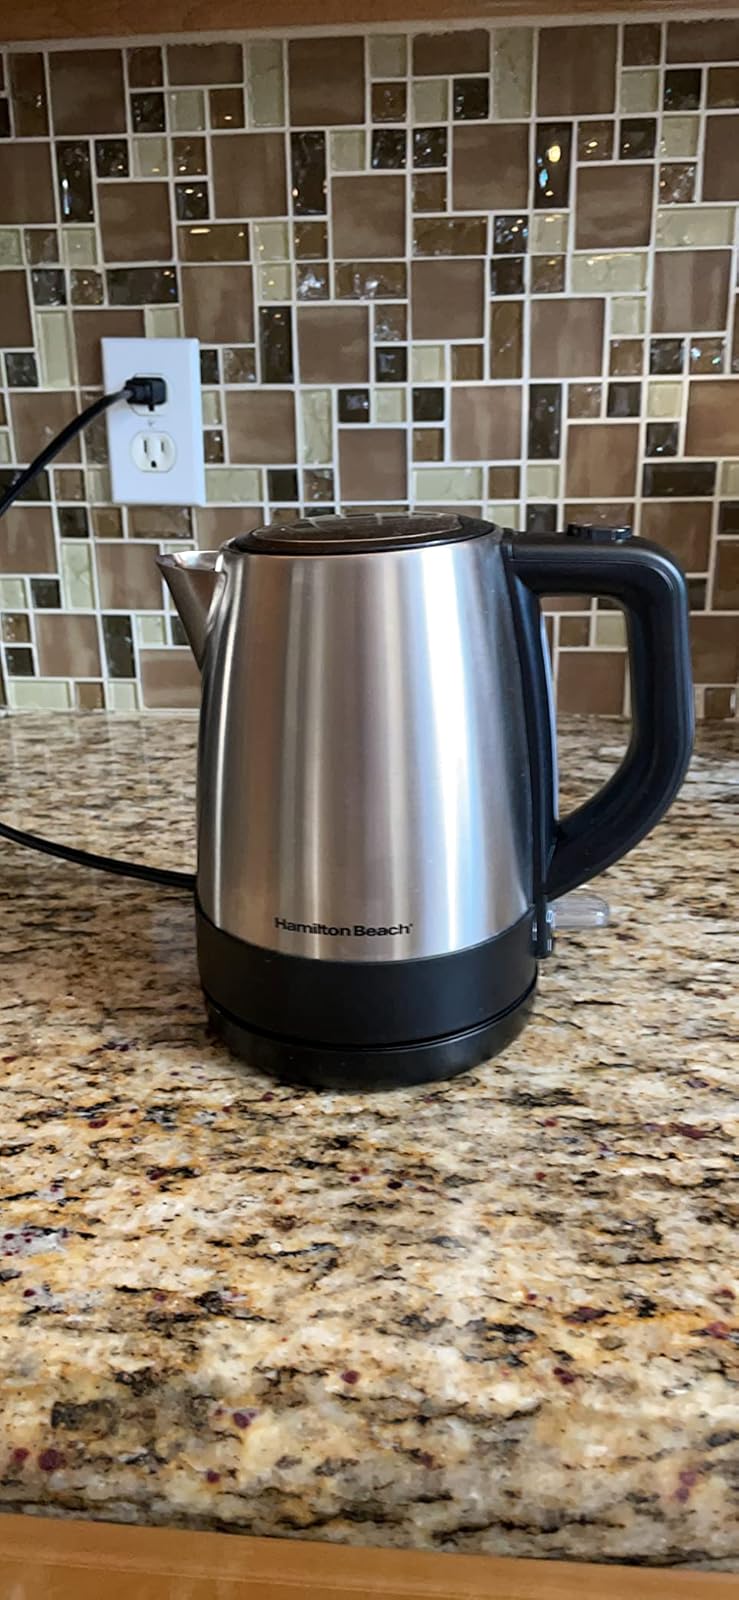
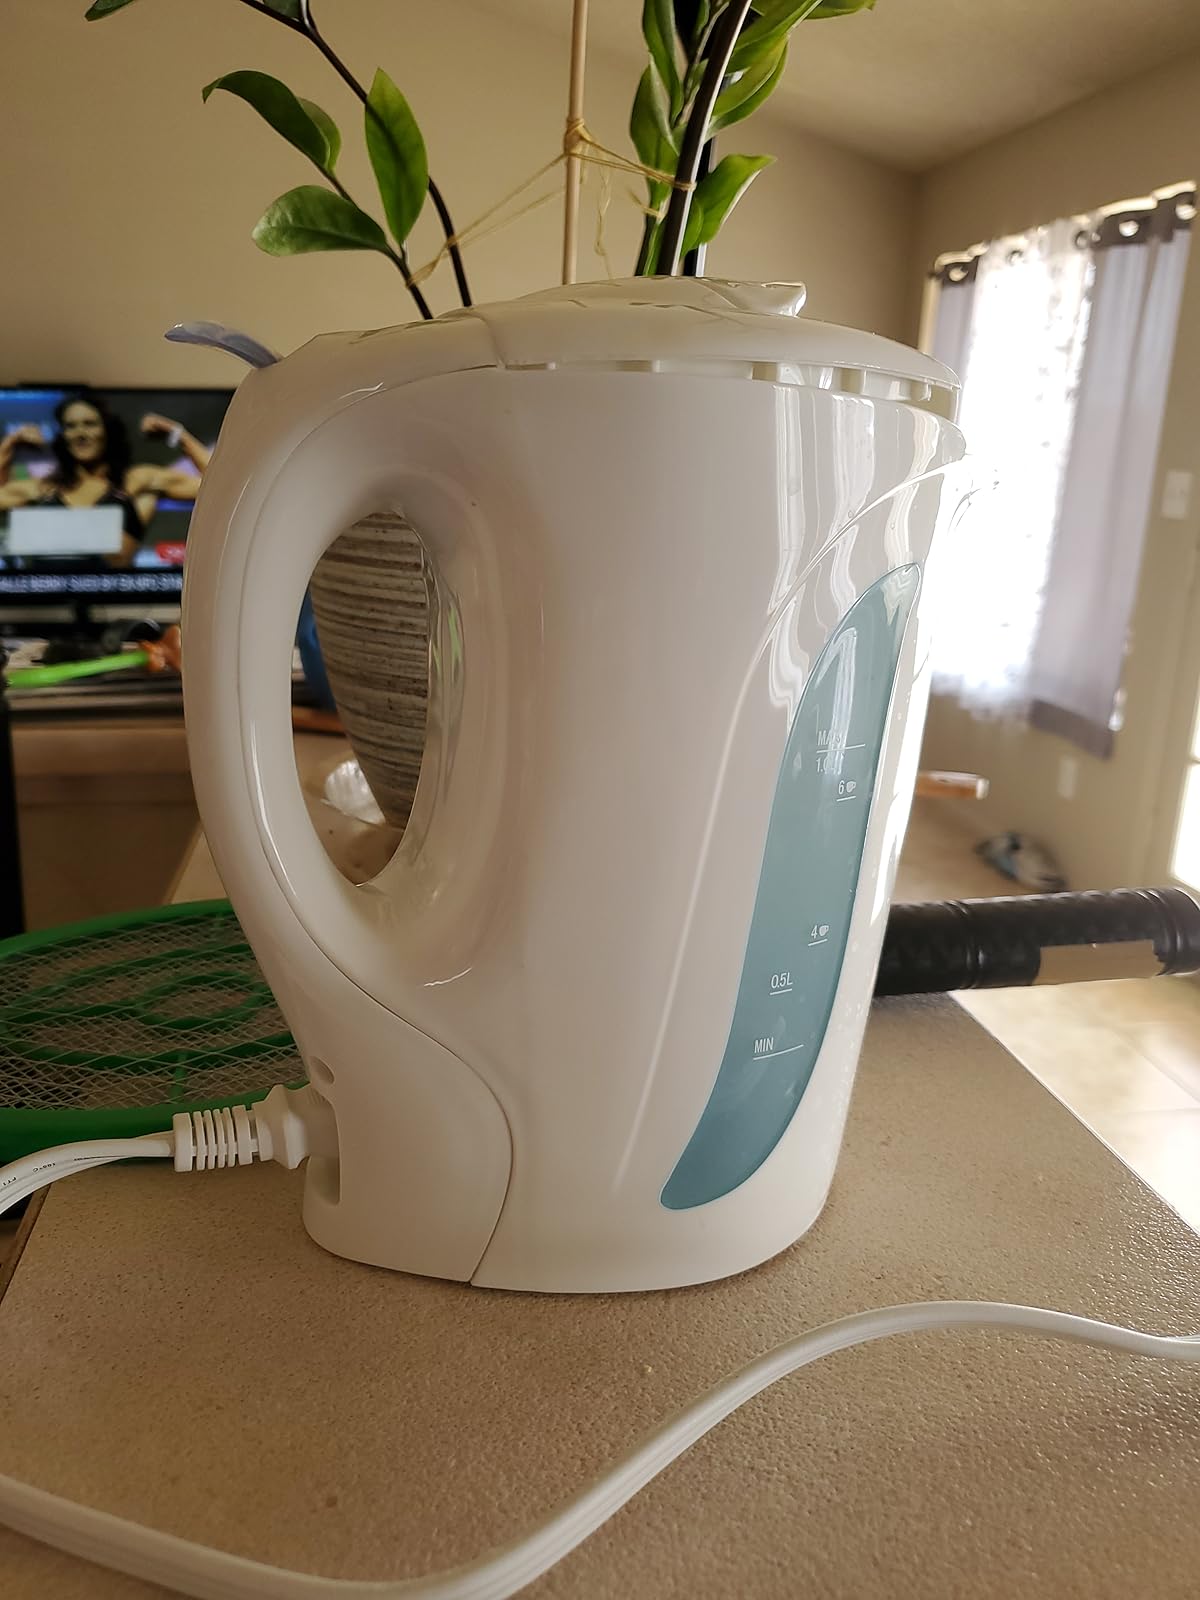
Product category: items_kettle
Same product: no